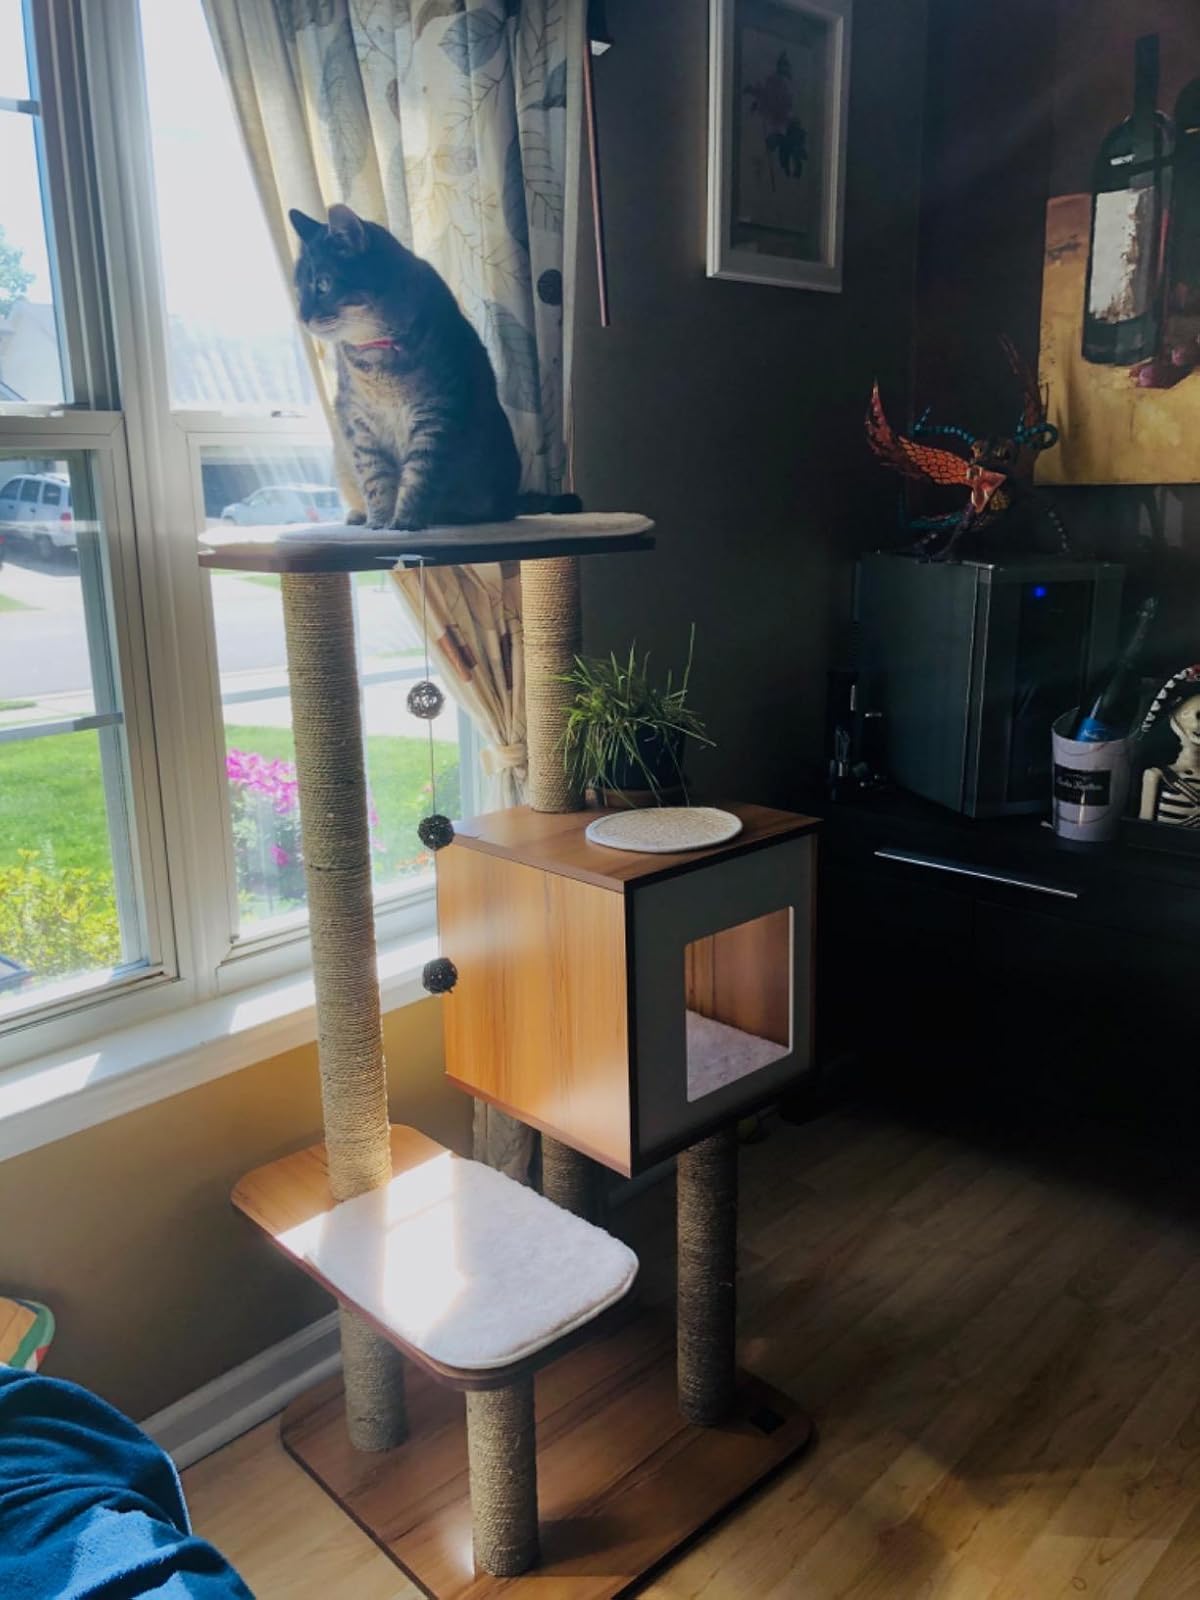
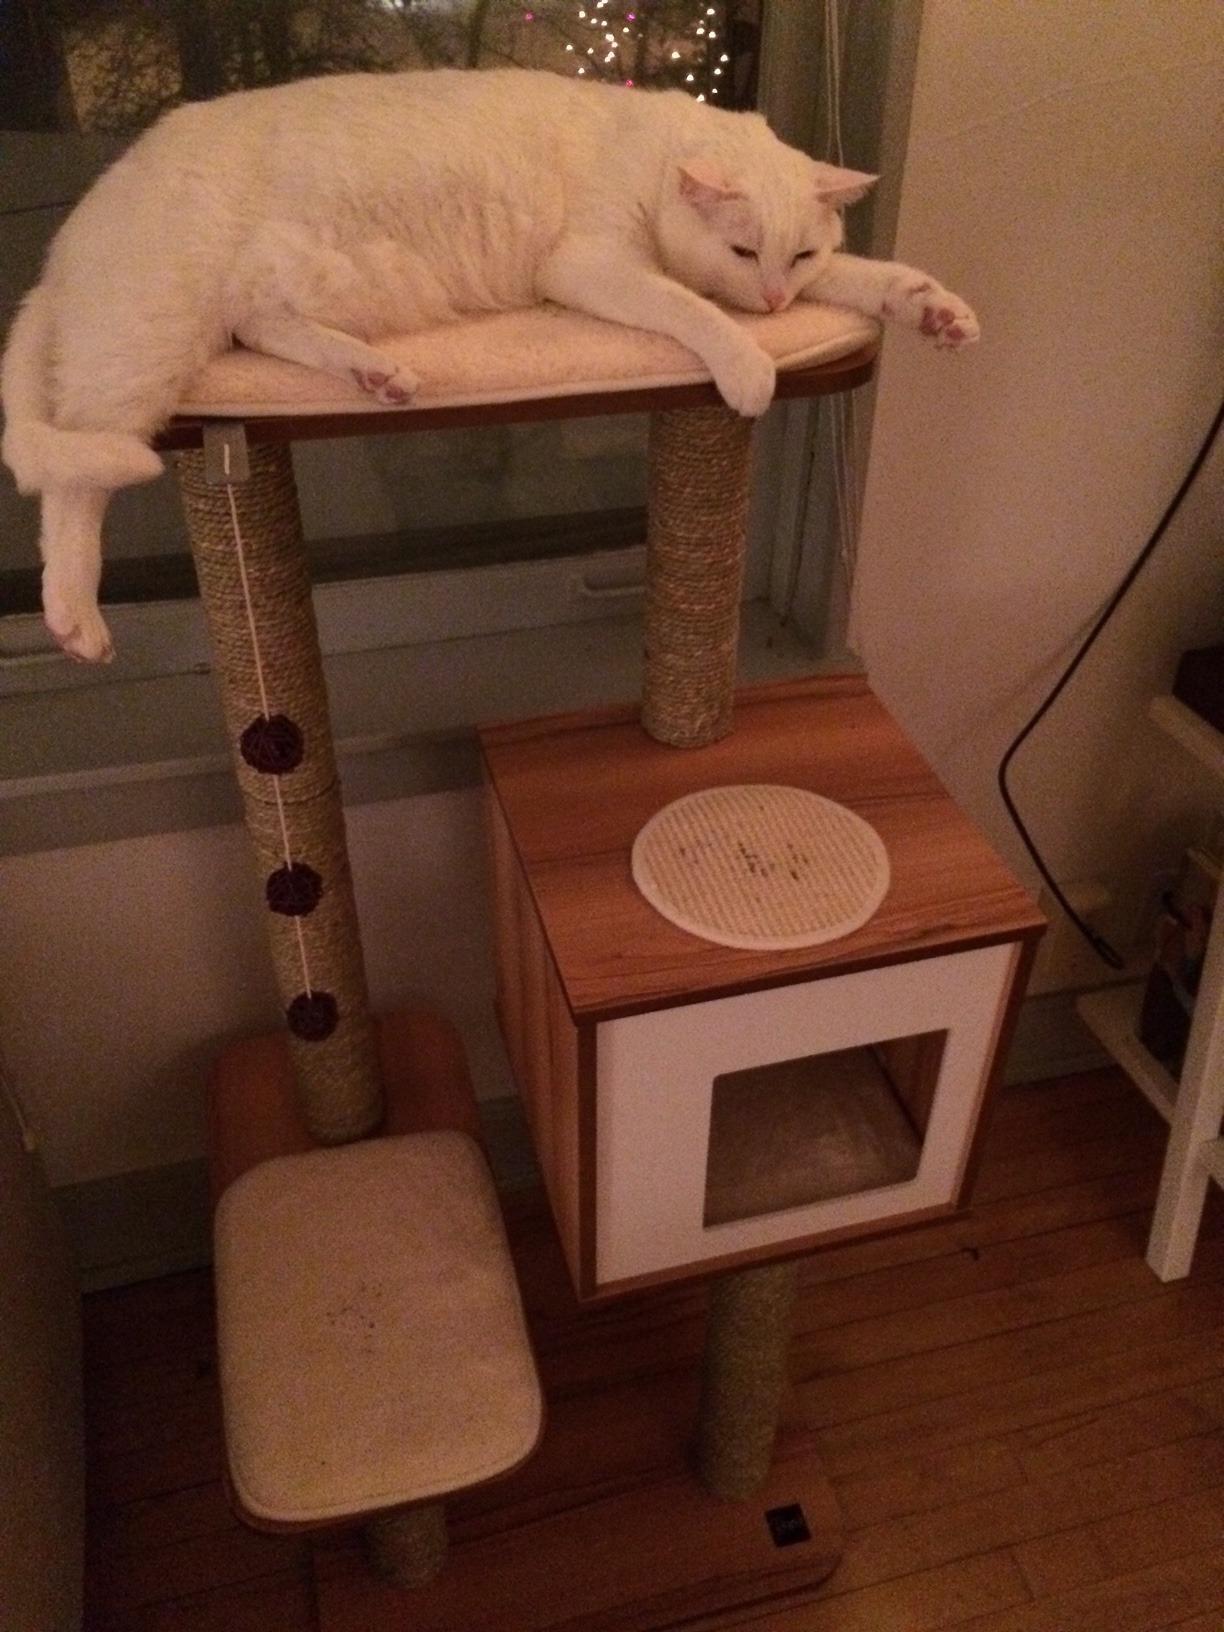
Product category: items_cat tree
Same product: yes